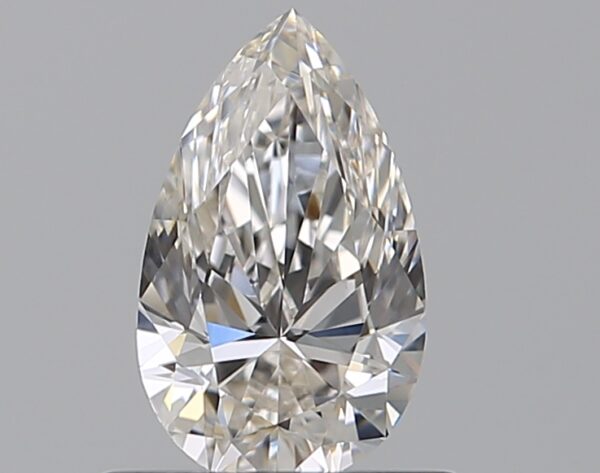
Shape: pear
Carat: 0.5
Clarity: VS1
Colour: H
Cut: EX
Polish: EX
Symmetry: VG
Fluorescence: F
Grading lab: GIA
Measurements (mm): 7.11 x 4.26 x 2.67